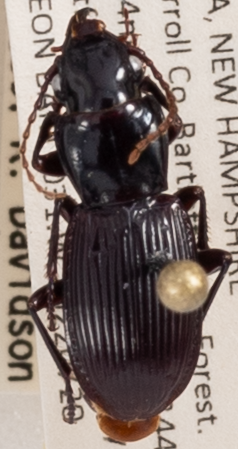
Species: Pterostichus rostratus
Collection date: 2022-07-20
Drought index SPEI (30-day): -0.988
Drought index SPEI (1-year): -0.8
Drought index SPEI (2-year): -1.314